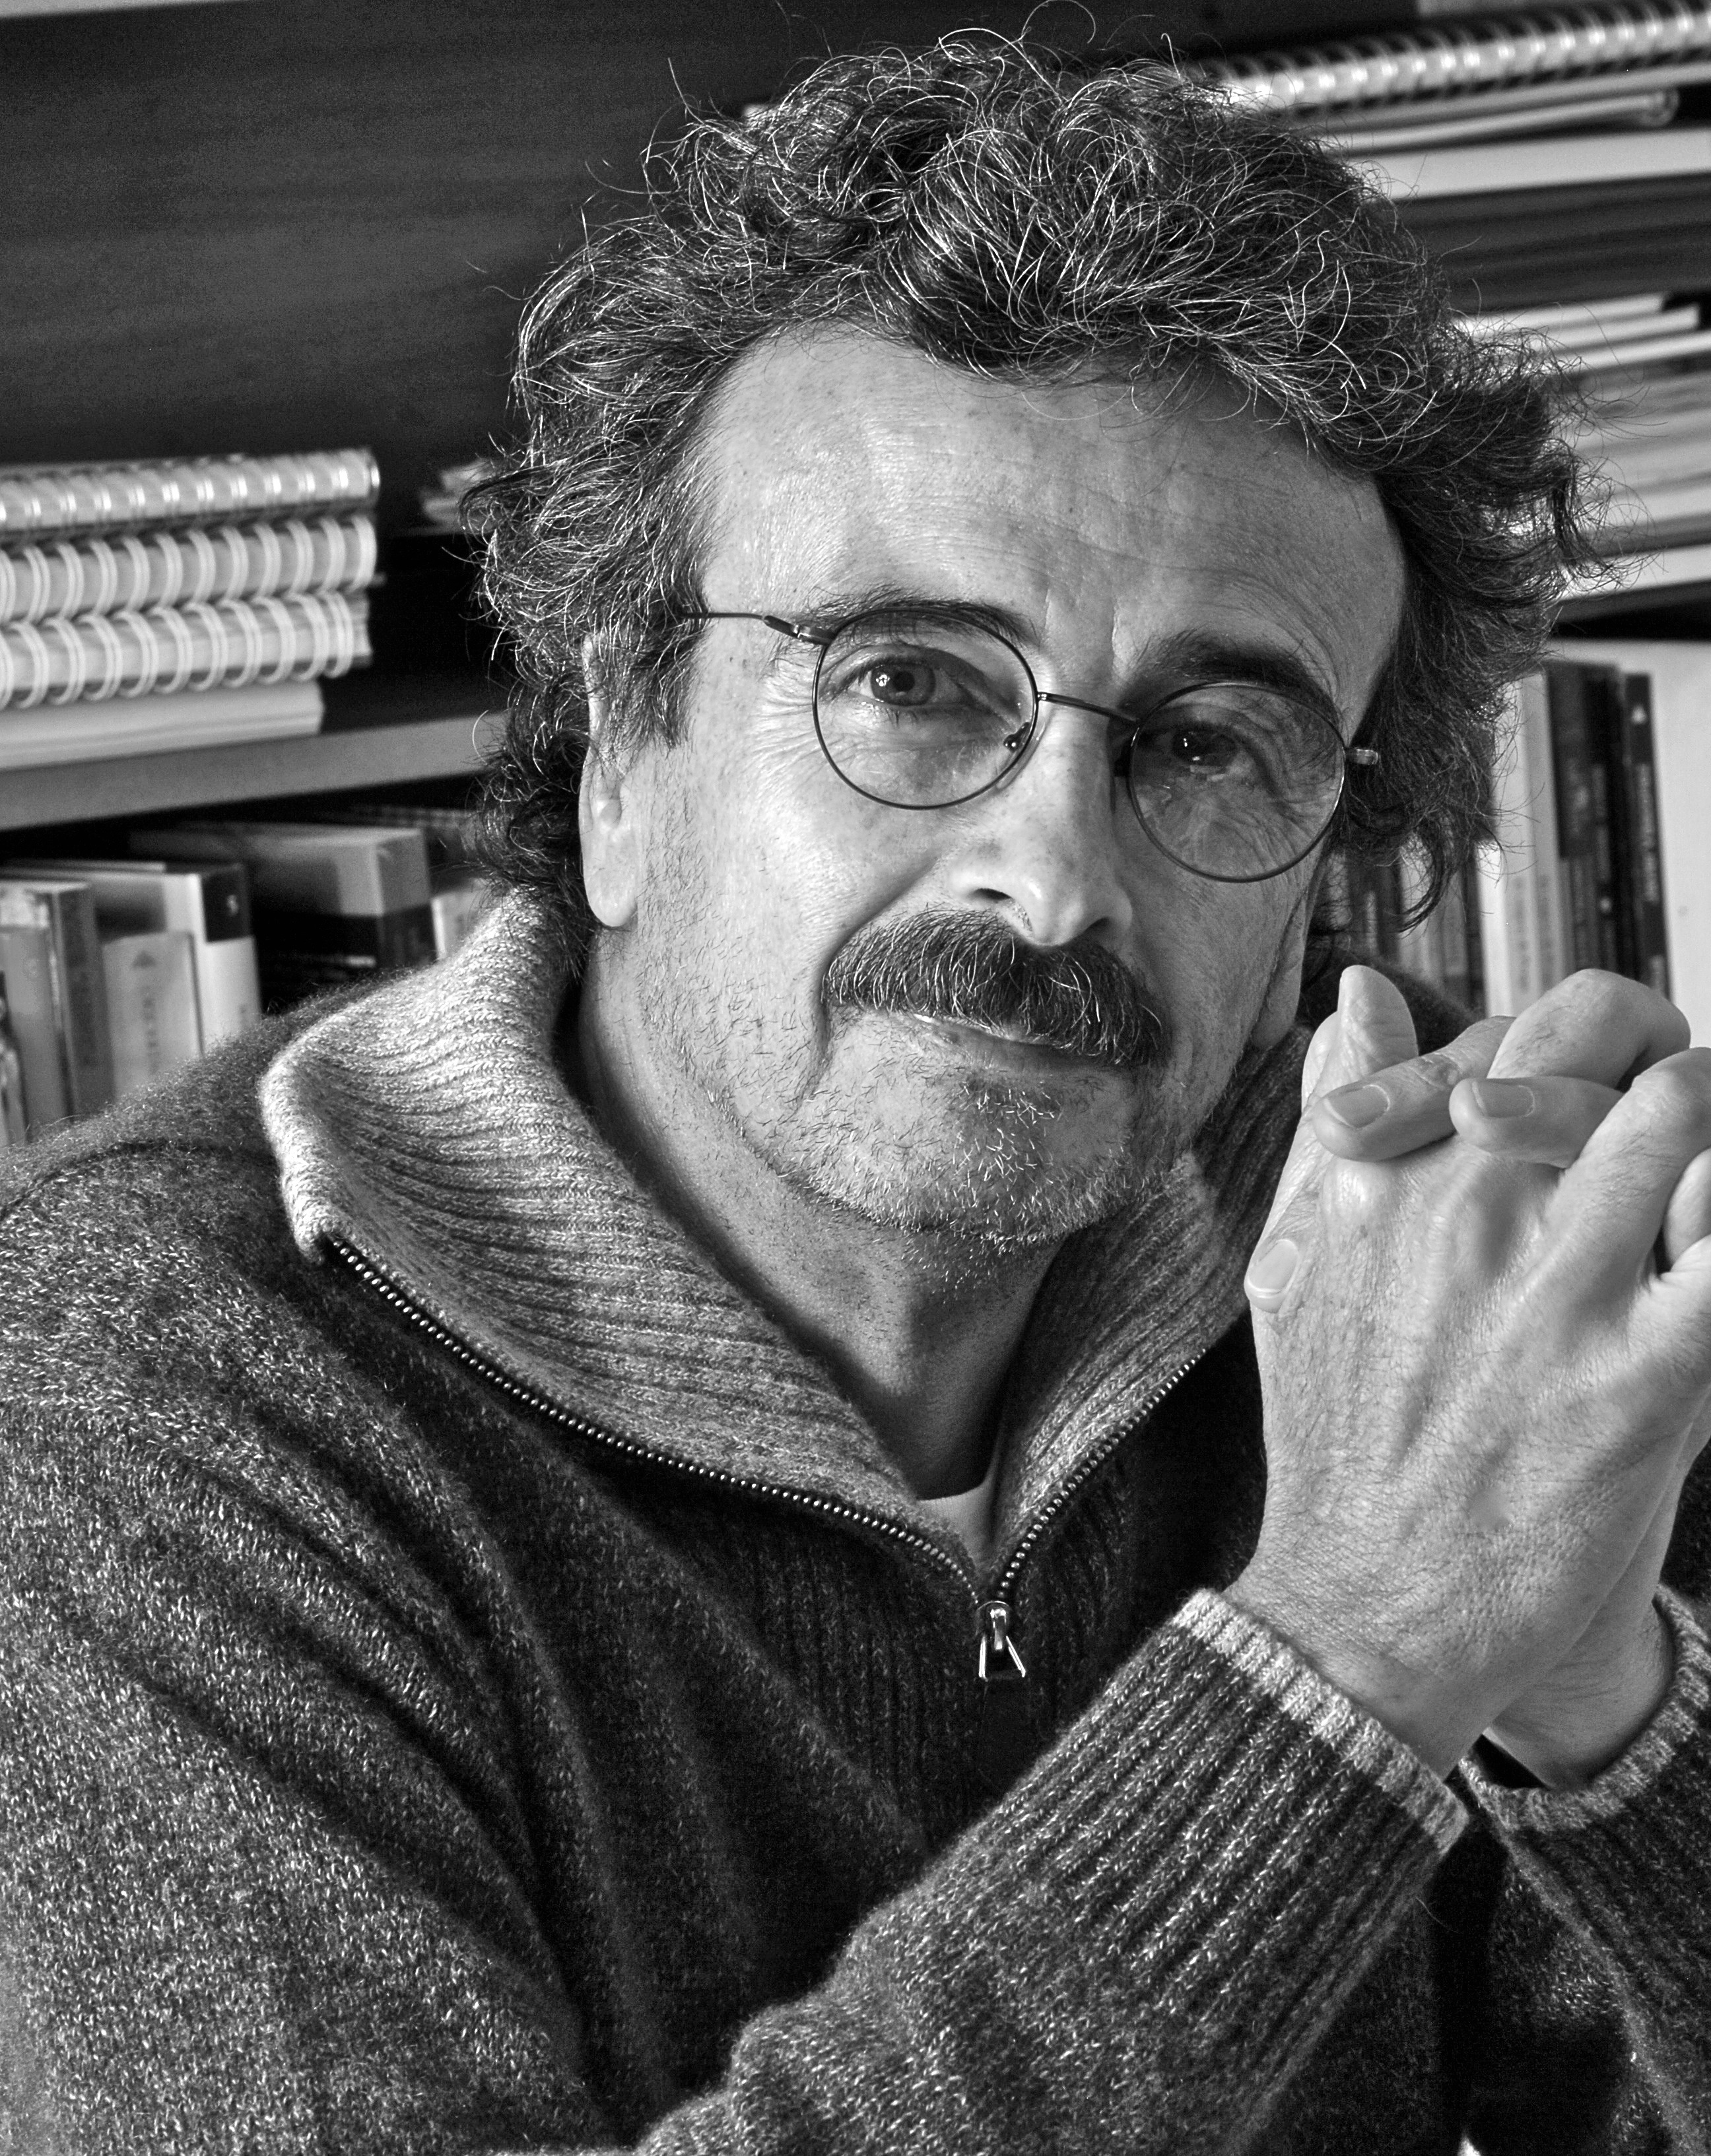
man, person, black and white, people, hair, photography, old, male, portrait, black, monochrome, mustache, face, glasses, photograph, expression, curly, diego, bearded, intelligent, monochrome photography, cornejo, menacho, facial hair, vision care